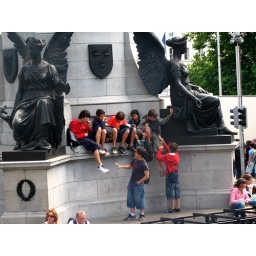
Kids sitting on a monument in downtown Dublin